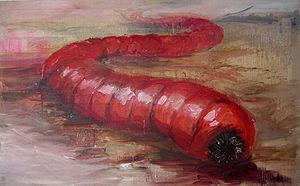
L’Olgoï-Khorkhoï ou ver-intestin est un cryptide, censé vivre dans le désert de Gobi en Mongolie. Il est étudié par la cryptozoologie mais il n'existe aucune preuve matérielle indiscutée de son existence réelle. Les Mongols prêtent à cet animal la capacité de tuer des animaux et des hommes.